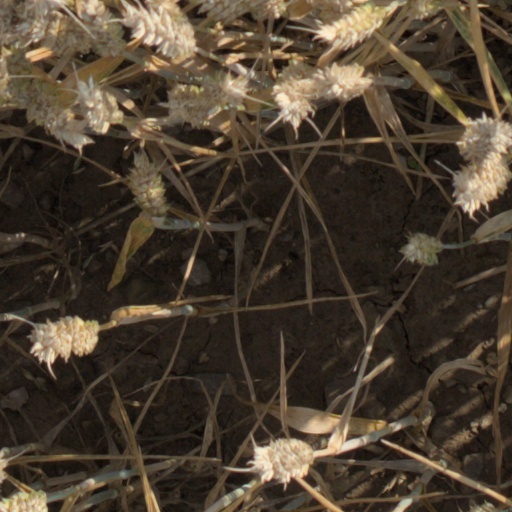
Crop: wheat